History of trigonometry

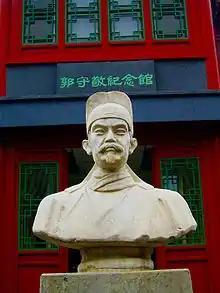
Guo Shoujing (1231–1316)

In China, Aryabhata's table of sines were translated into the Chinese mathematical book of the "Kaiyuan Zhanjing", compiled in 718 AD during the Tang dynasty. Although the Chinese excelled in other fields of mathematics such as solid geometry, binomial theorem, and complex algebraic formulas, early forms of trigonometry were not as widely appreciated as in the earlier Greek, Hellenistic, Indian and Islamic worlds. Instead, the early Chinese used an empirical substitute known as "chong cha", while practical use of plane trigonometry in using the sine, the tangent, and the secant were known. However, this embryonic state of trigonometry in China slowly began to change and advance during the Song dynasty (960–1279), where Chinese mathematicians began to express greater emphasis for the need of spherical trigonometry in calendrical science and astronomical calculations. The polymath Chinese scientist, mathematician and official Shen Kuo (1031–1095) used trigonometric functions to solve mathematical problems of chords and arcs. Victor J. Katz writes that in Shen's formula "technique of intersecting circles", he created an approximation of the arc "s" of a circle given the diameter "d", sagitta "v", and length "c" of the chord subtending the arc, the length of which he approximated as